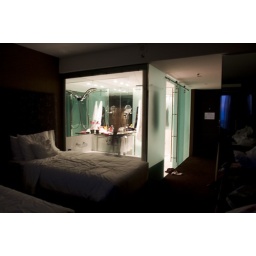
our glass bathroom in lisbon